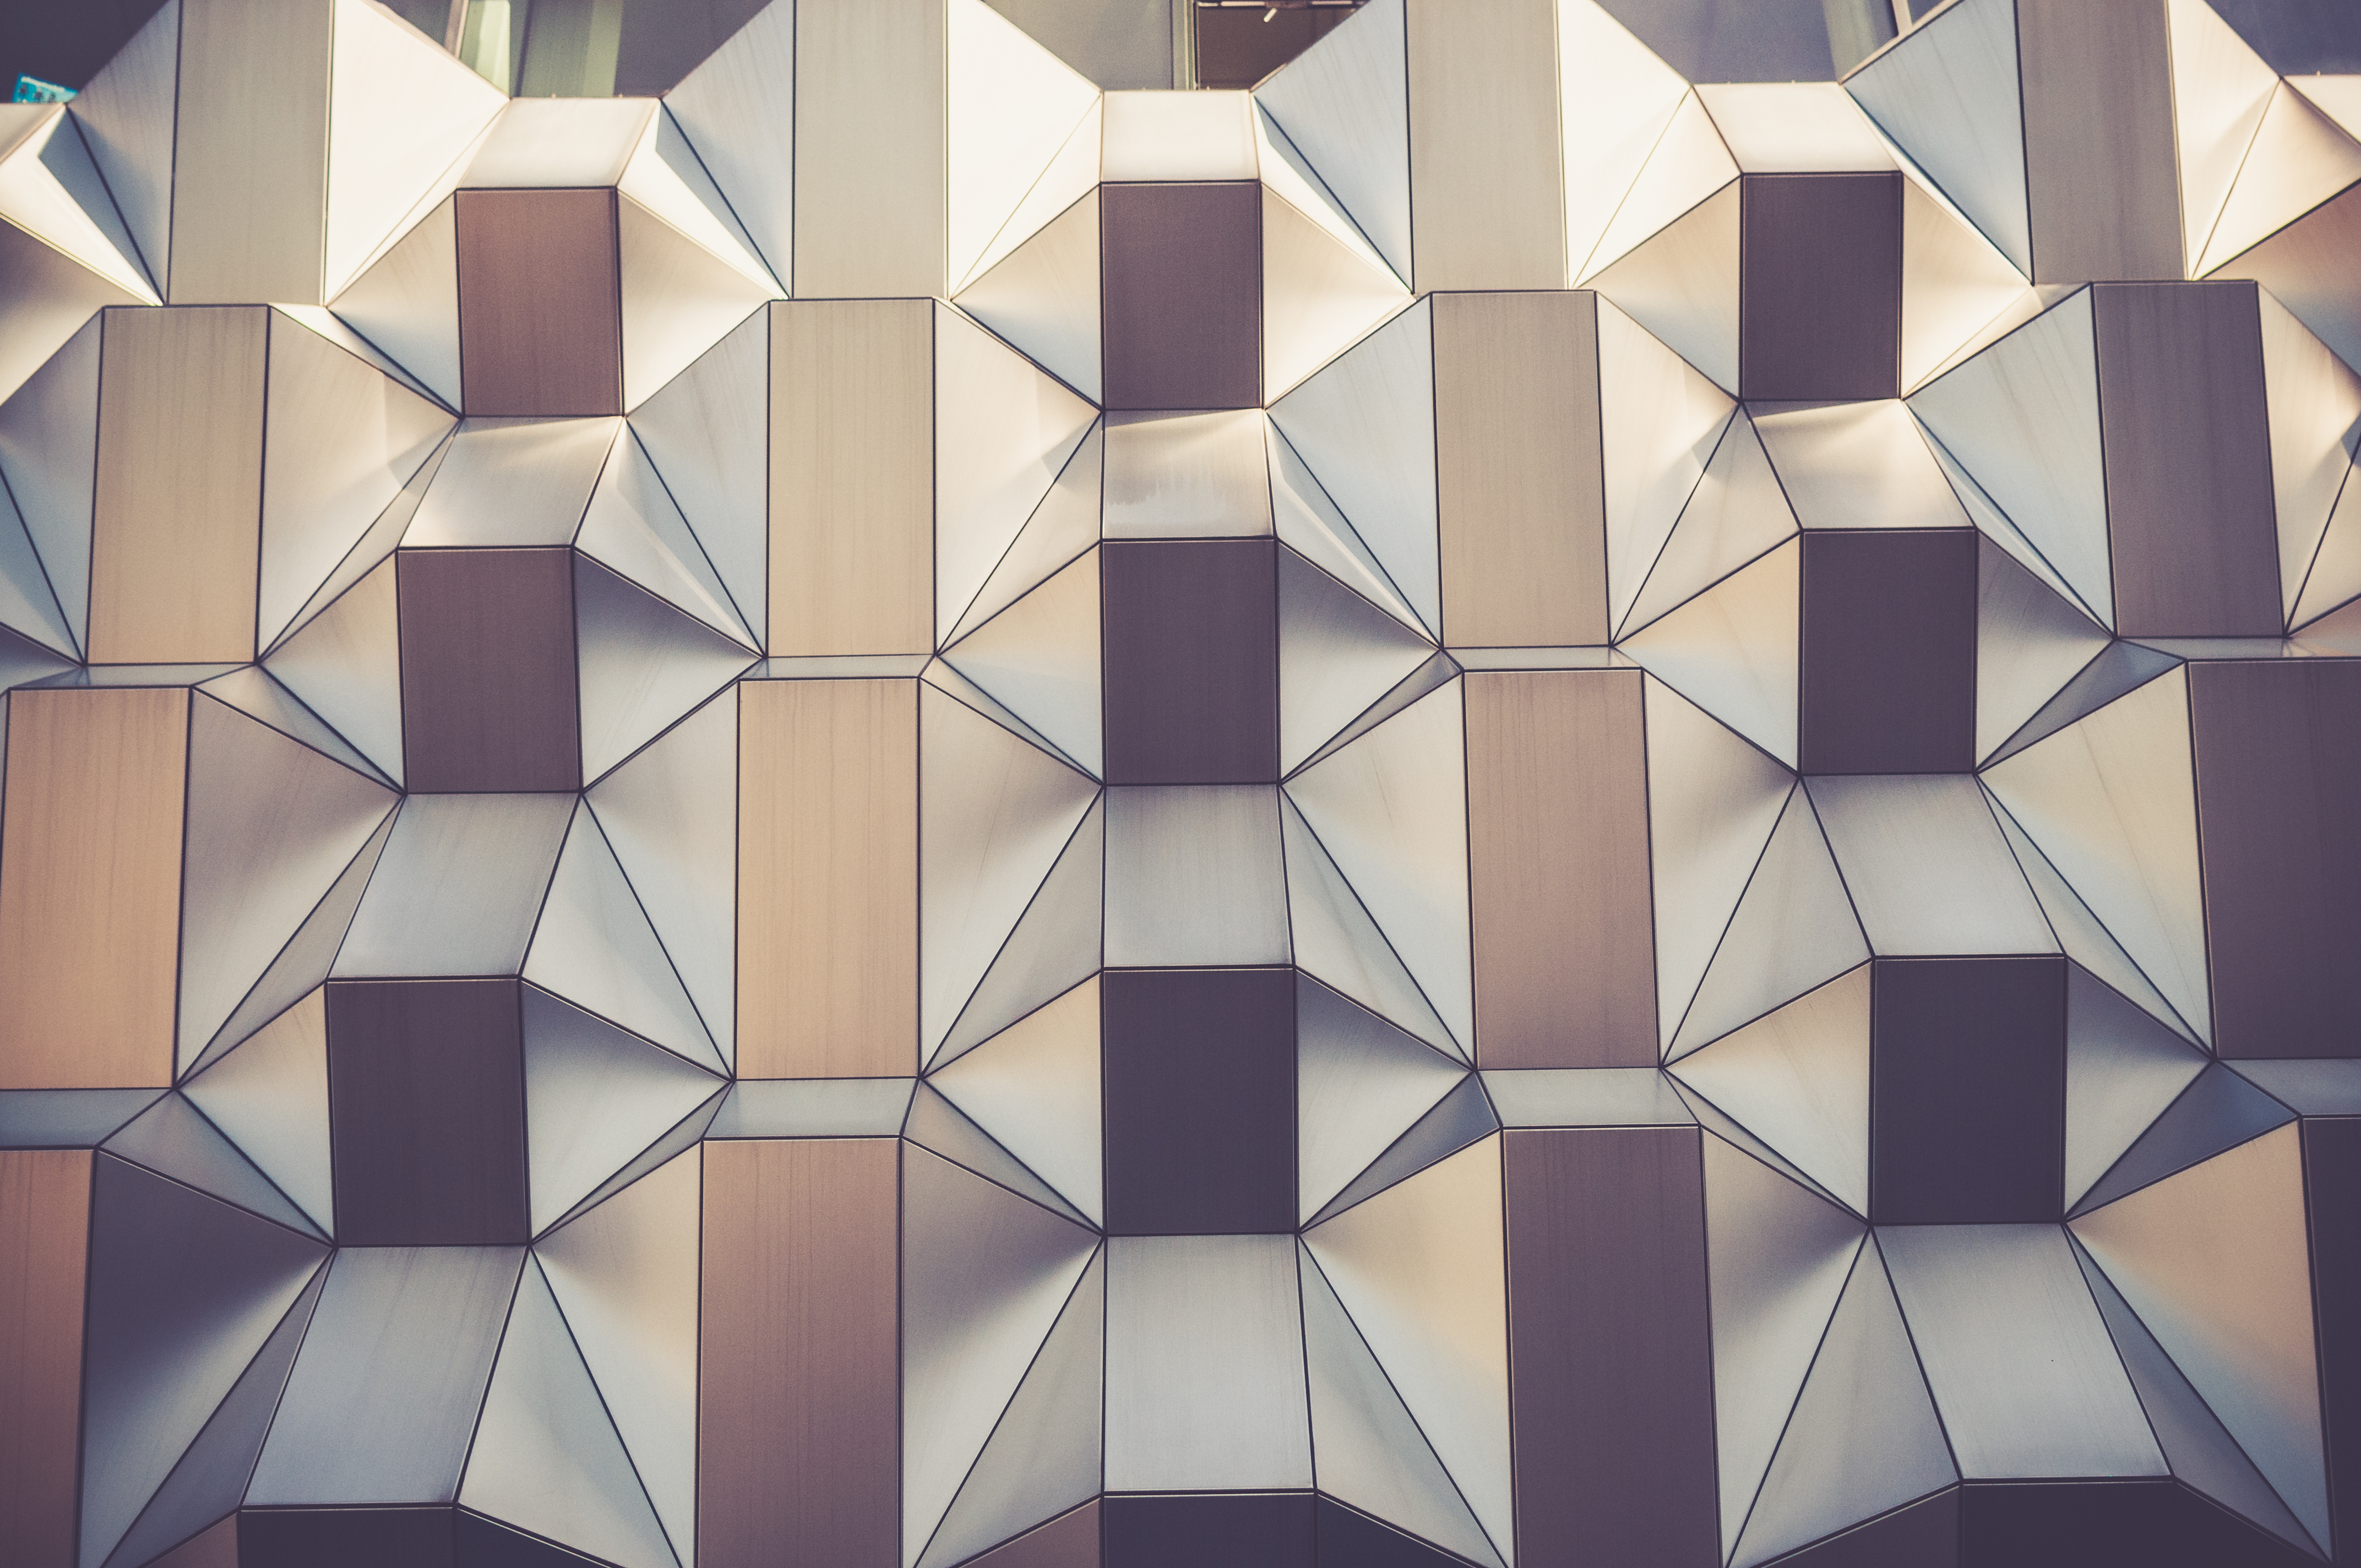
architecture, retro, building, pattern, line, reflection, geometry, color, tile, circle, art, design, triangle, symmetry, mosaic, shape, modern art, flooring